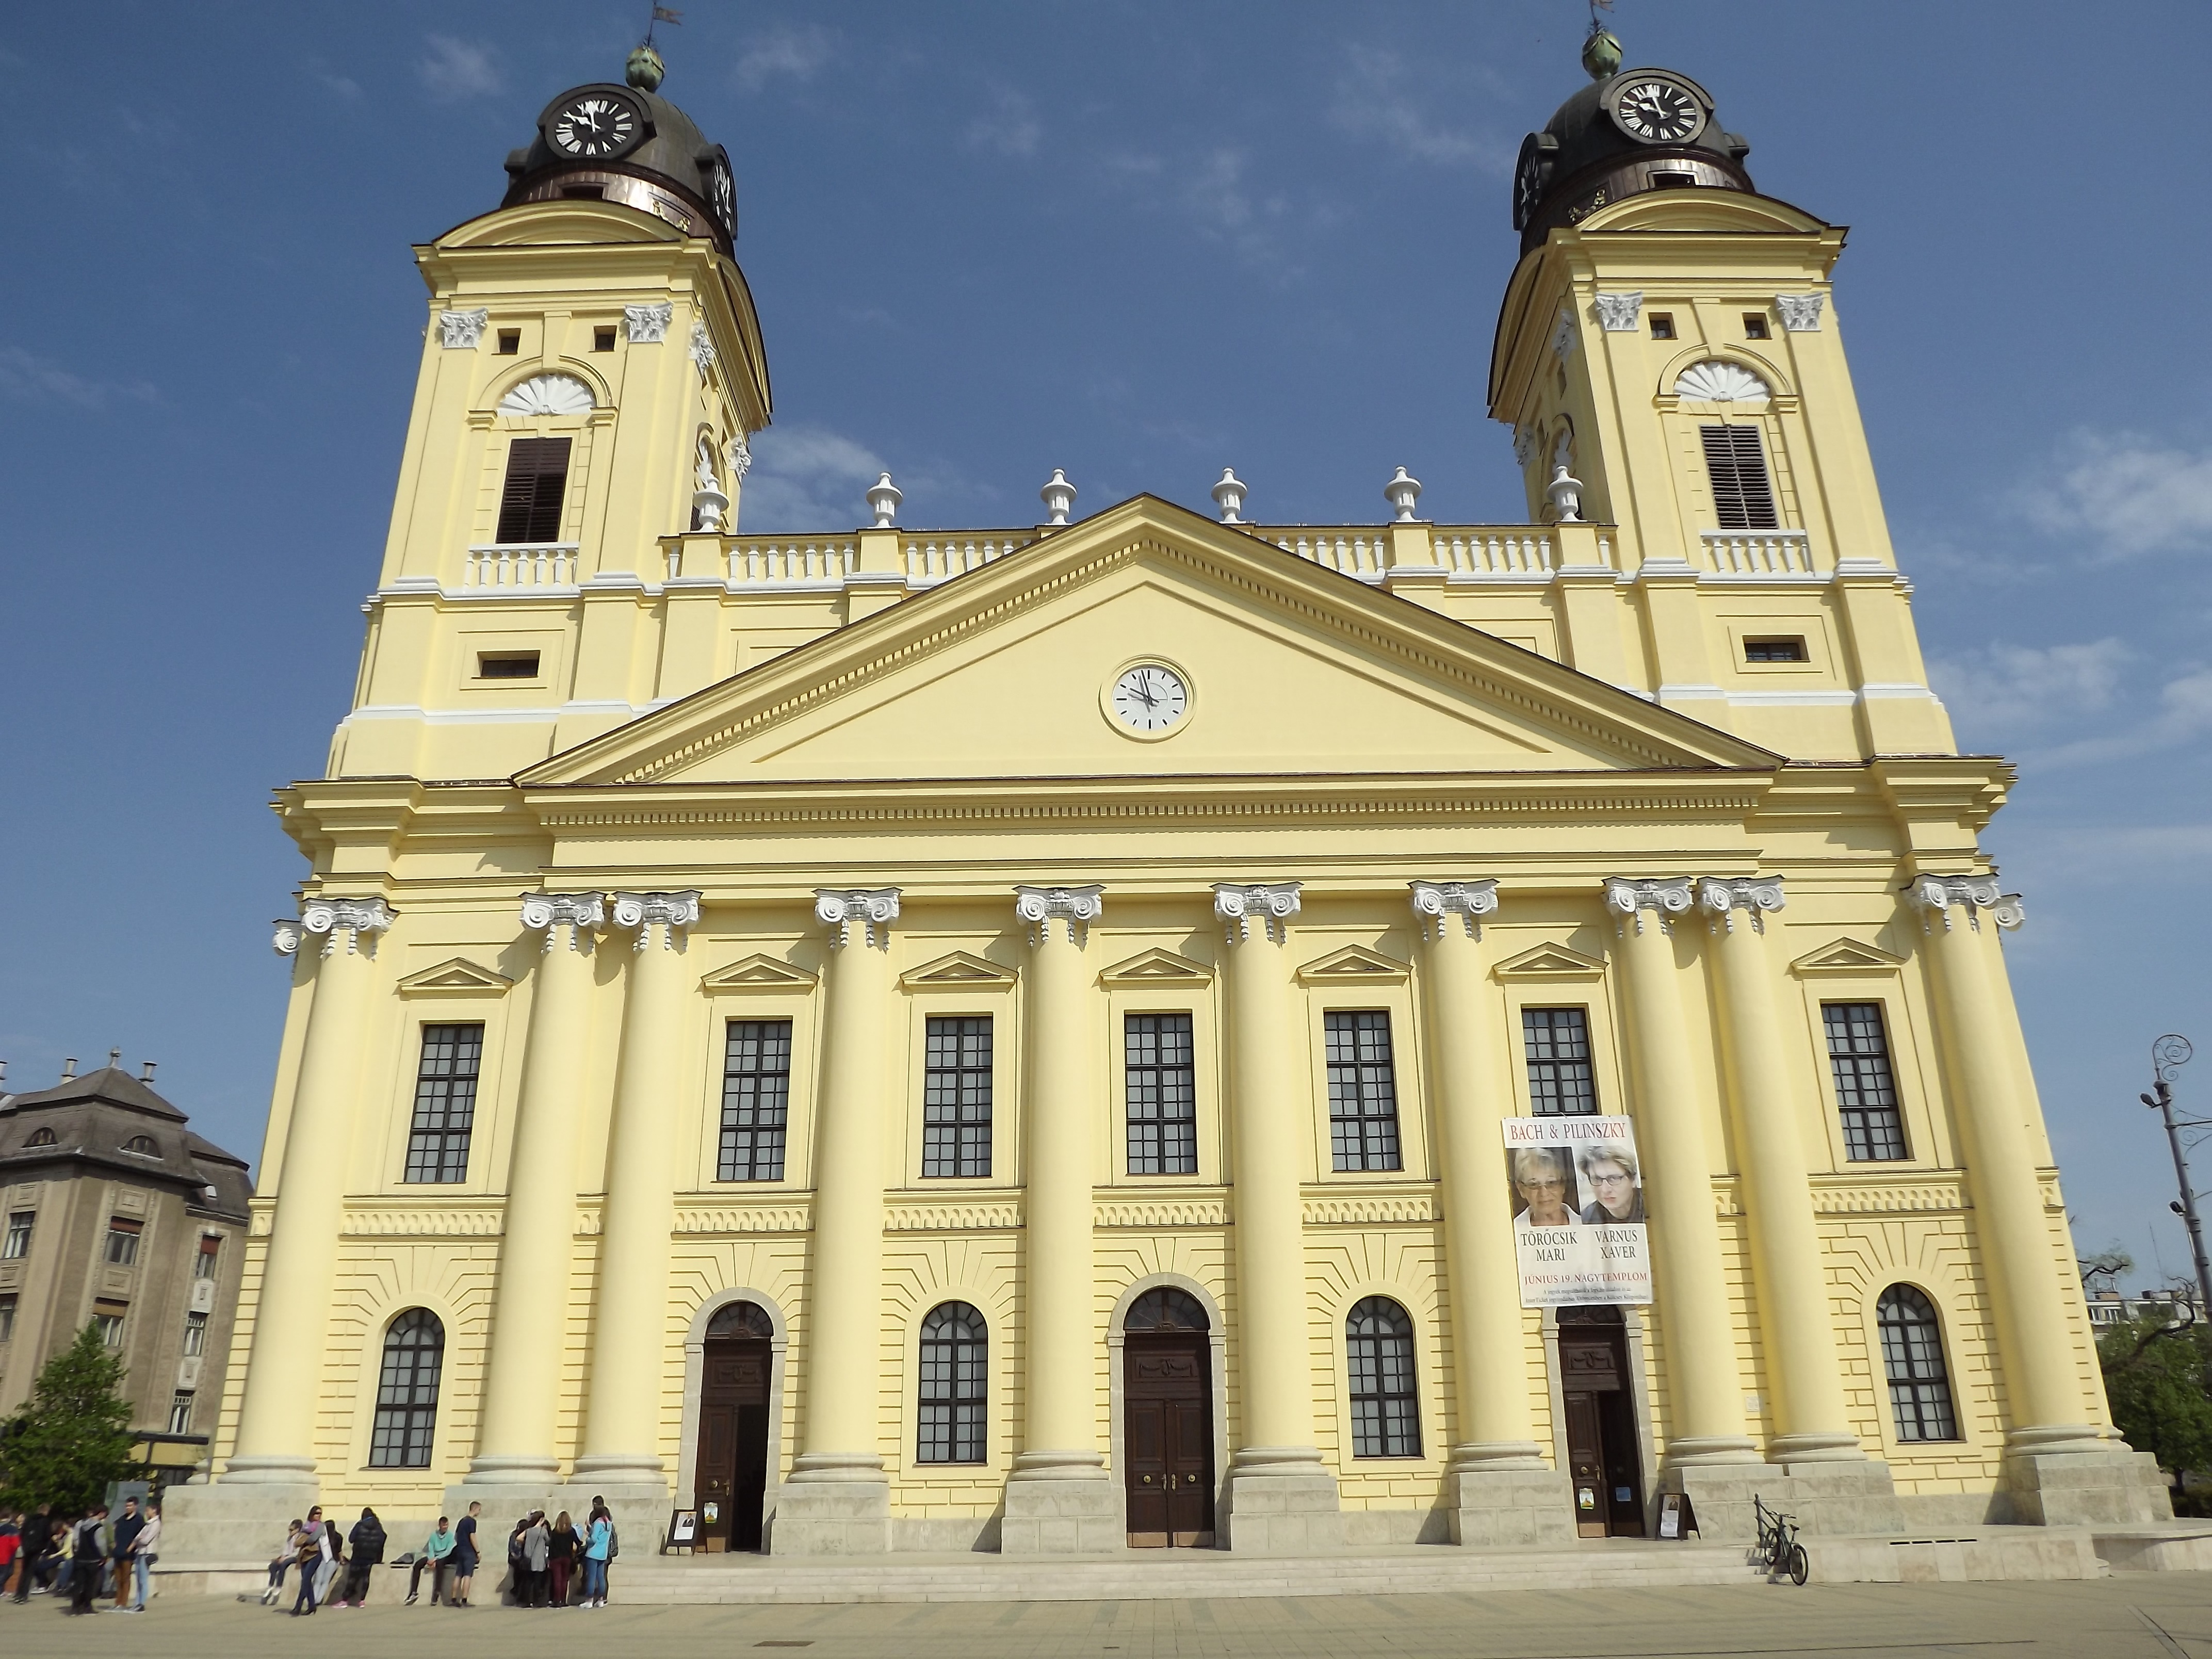
architecture, building, city, landmark, facade, sightseeing, church, cathedral, yellow, place of worship, excursion, synagogue, basilica, courthouse, debrecen hungary, classical architecture, historic site, ancient roman architecture, byzantine architecture, the great church of debrecen